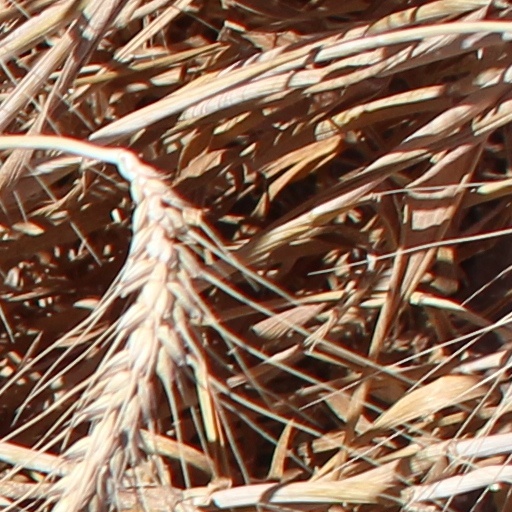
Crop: wheat